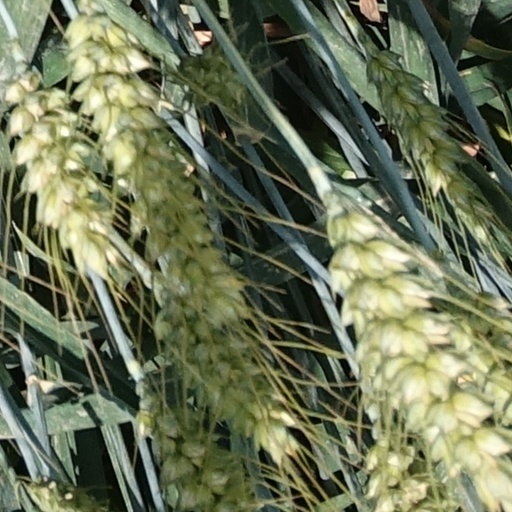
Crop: wheat